Boone Hall

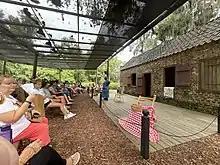
Gullah speaker presenter at Boone Hall Plantation.

The slave quarters that remain on the structure are the brick quarters that housed enslaved workers at the property. They have survived in large part because of the durability and quality of the materials they were constructed from. Many structures that house slaves were made from wood, and were easily removed from agricultural landscapes when the owner decided they no longer wanted a visual marker of the history of the enslaved on their property. The interpretation of the slave quarters at Boone Hall Plantation is more extensive than that of the main house, and includes many archaeological artifacts uncovered around these houses. The history of the enslaved workers at Boone Hall Plantation are also linked to Gullah culture, interpreted through living history presentations through song and storytelling. The history of the main house is disconnected entirely from the history of the slave quarters, however. While domestic enslaved workers would have cooked, cleaned, and performed many other tasks for the Boone, then Horlbeck families, slavery was illegal in 1935 when the historic house was built. Such limited interpretive exploration may be attributed to the site's lack of a curator, or curatorial staff to do more research and writing for the public's benefit.